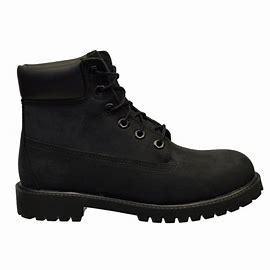
Brand: Timberland
Model: 6 Inch